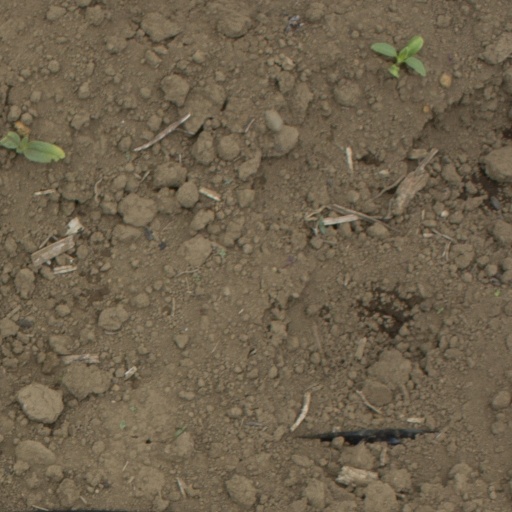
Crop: Jerusalem artichoke